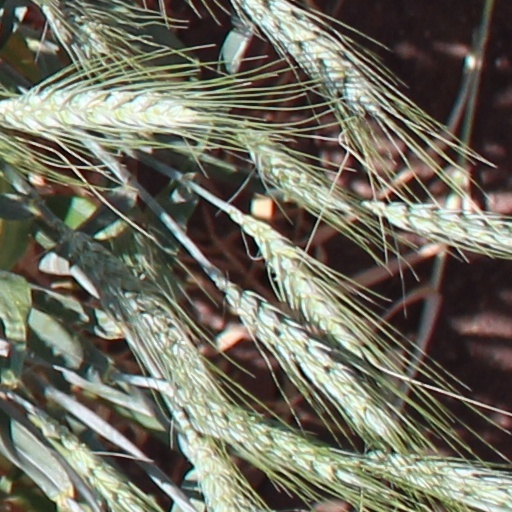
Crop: wheat